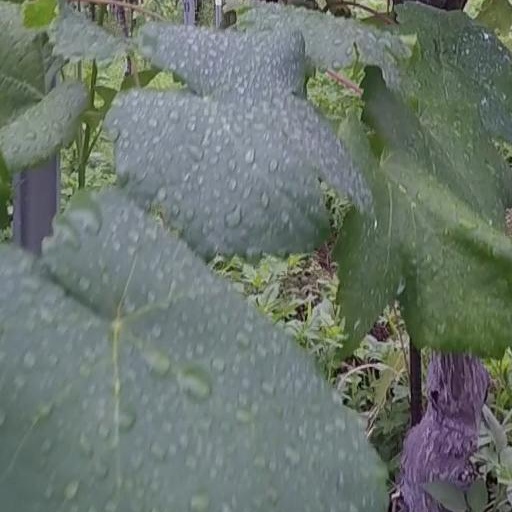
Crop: grape